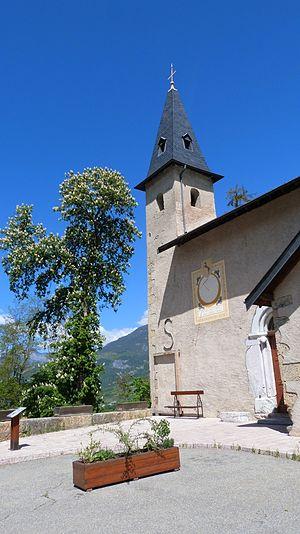
L'église arbore un beau cadran solaire
Baratier est une commune française située dans le département des Hautes-Alpes en région Provence-Alpes-Côte d'Azur.